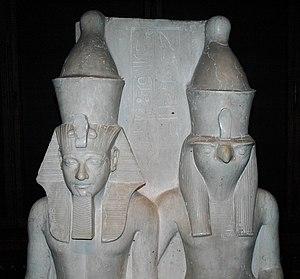
L'art du Nouvel Empire égyptien correspond aux règnes des XVIIIᵉ, XIXᵉ et XXᵉ dynasties, le Nouvel Empire égyptien. Il atteint un apogée dans l'art de l'Égypte antique qu'il ne retrouvera plus ensuite. En effet, après cette longue période de rayonnement, la Troisième Période intermédiaire, puis la Basse époque n'auront plus les moyens de tels investissements dans les arts. Cette époque marque aussi une rupture nette après la Deuxième Période intermédiaire aux productions révélatrices de l'état d'une société bouleversée.